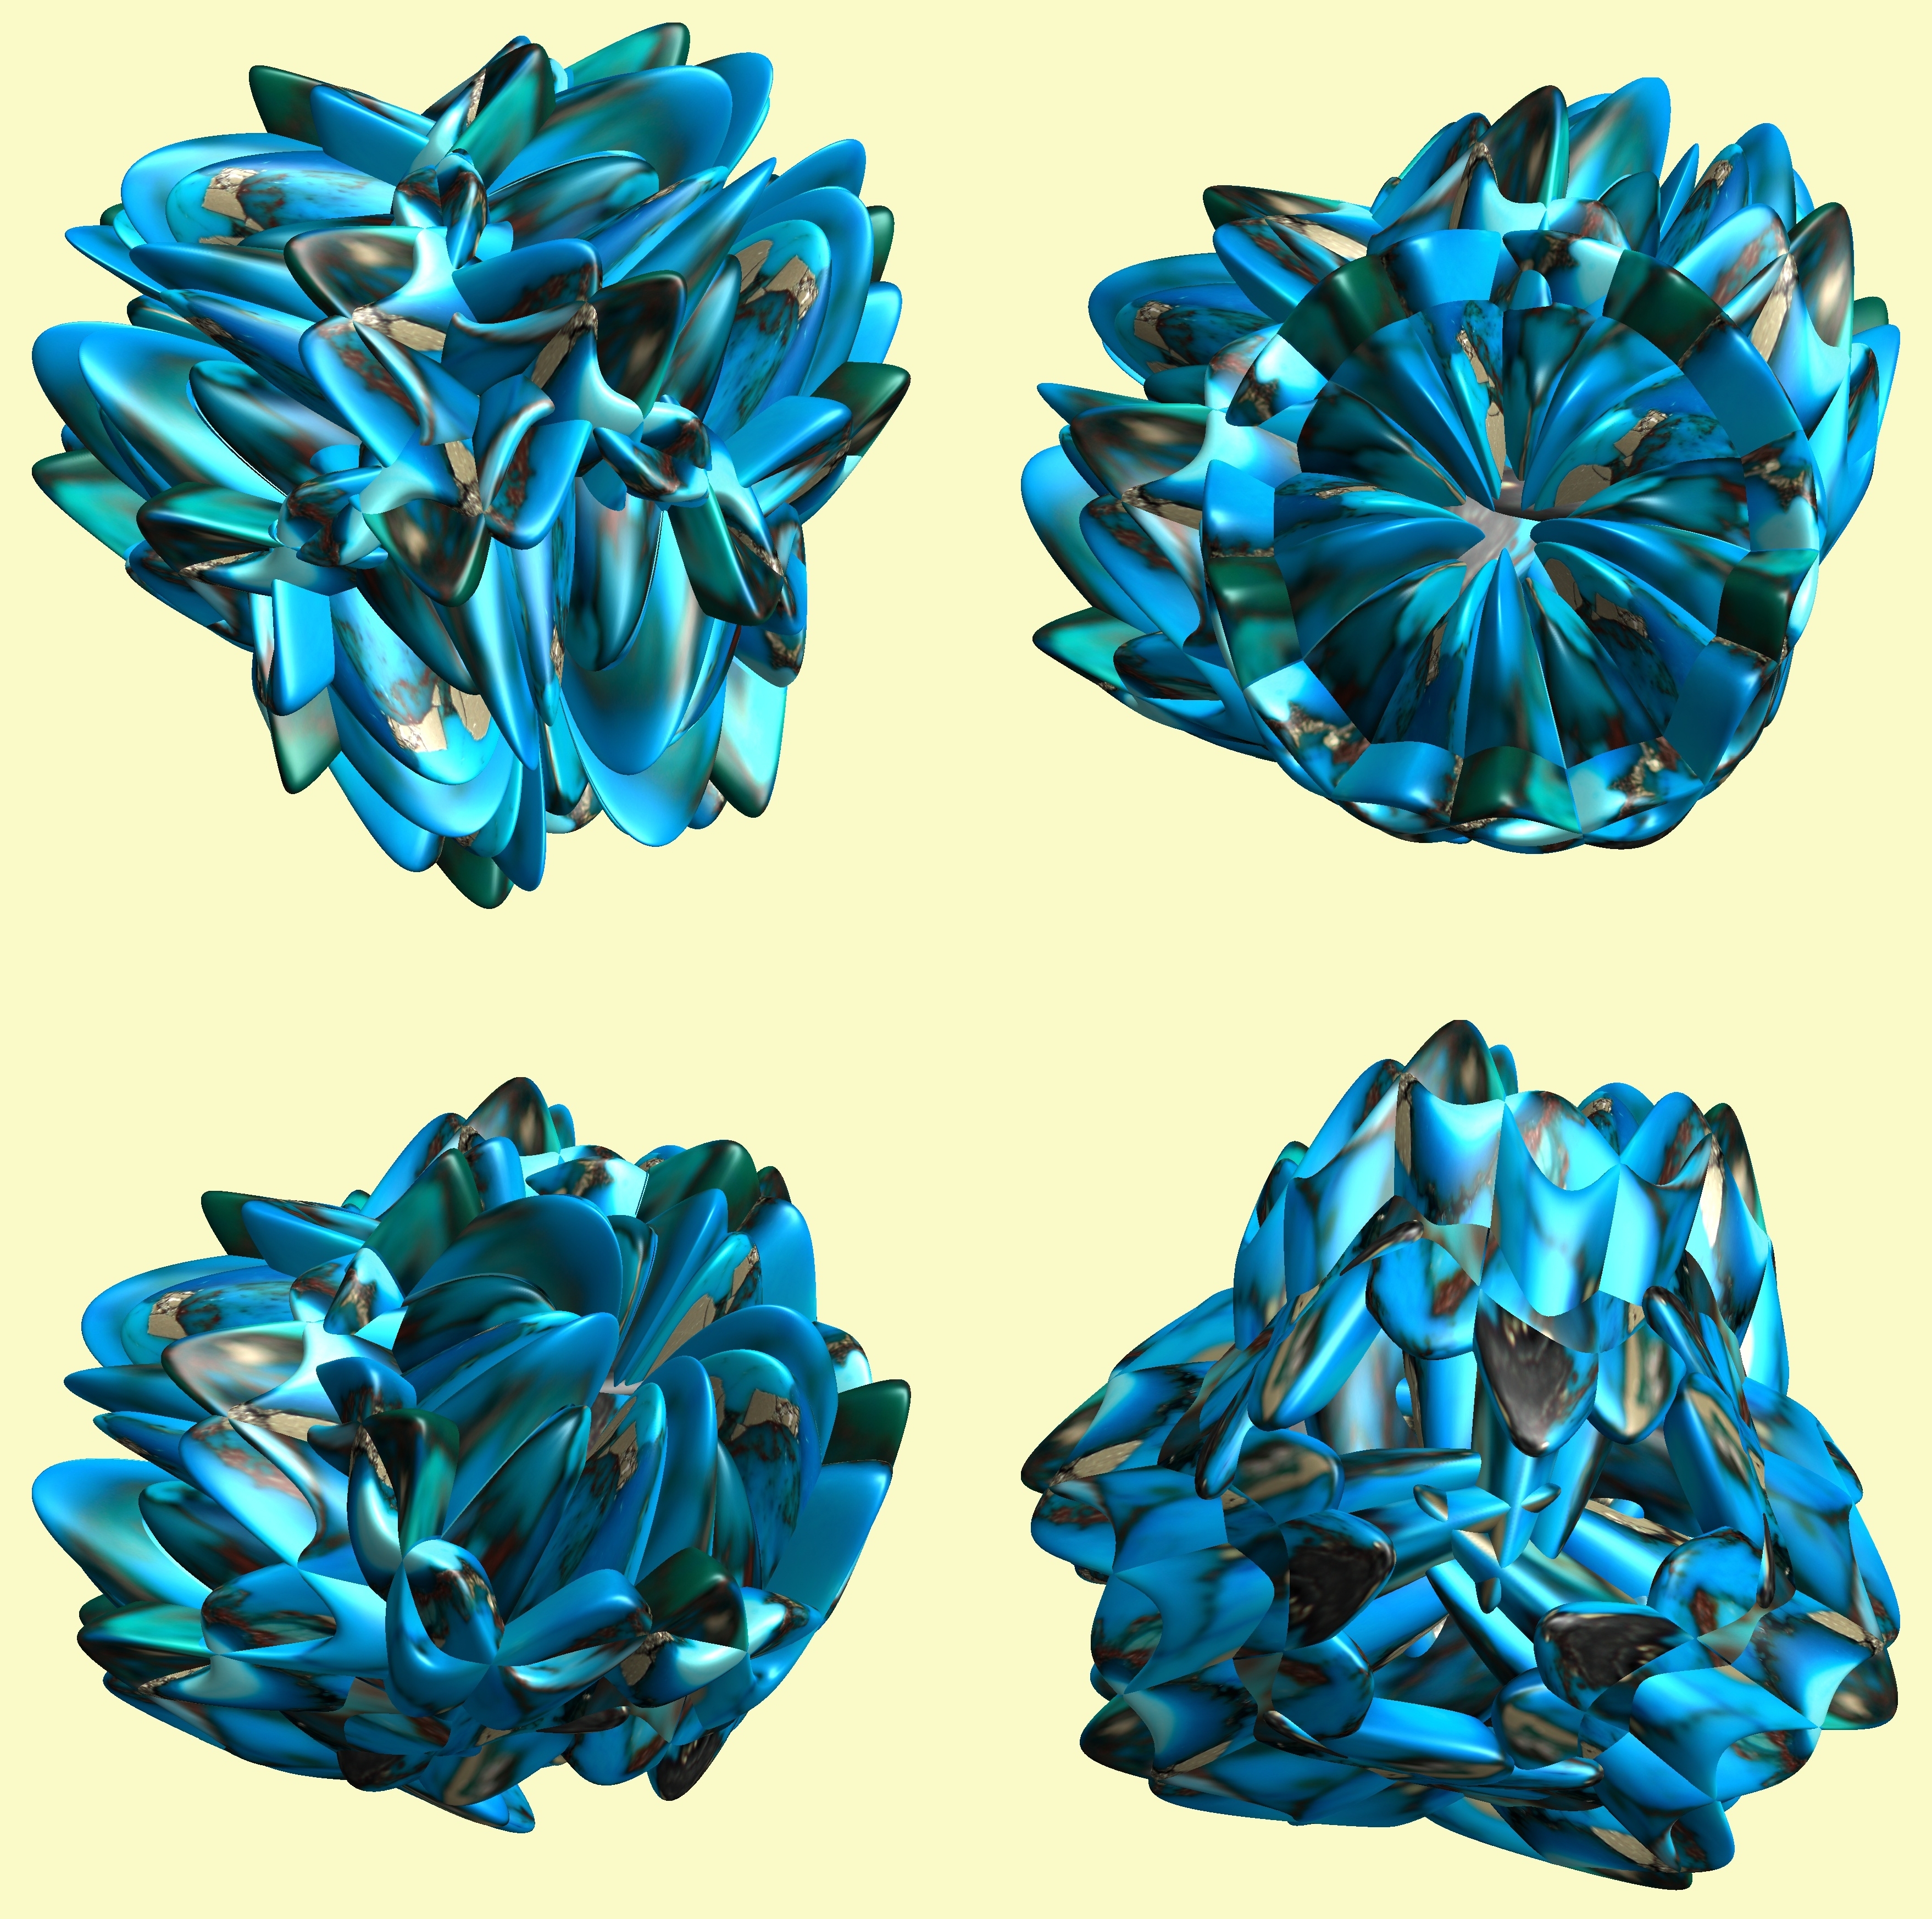
structure, plant, texture, flower, petal, pattern, blue, figure, aqua, design, symmetry, 3d, graphic, torus, mathematica, cg, parametricplot3d, code, program, algorithm, abstruct, mapping, perfect5th, p5, chord, flowering plant, cut flowers, cobalt blue, land plant